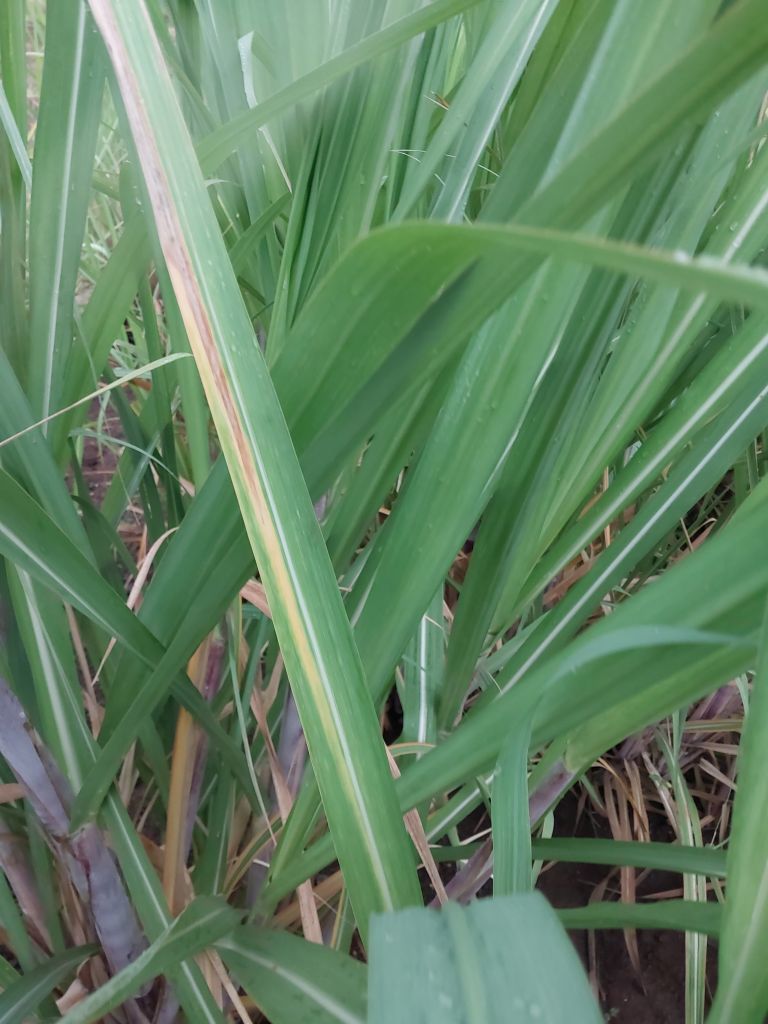
Label: Banded Chlorosis